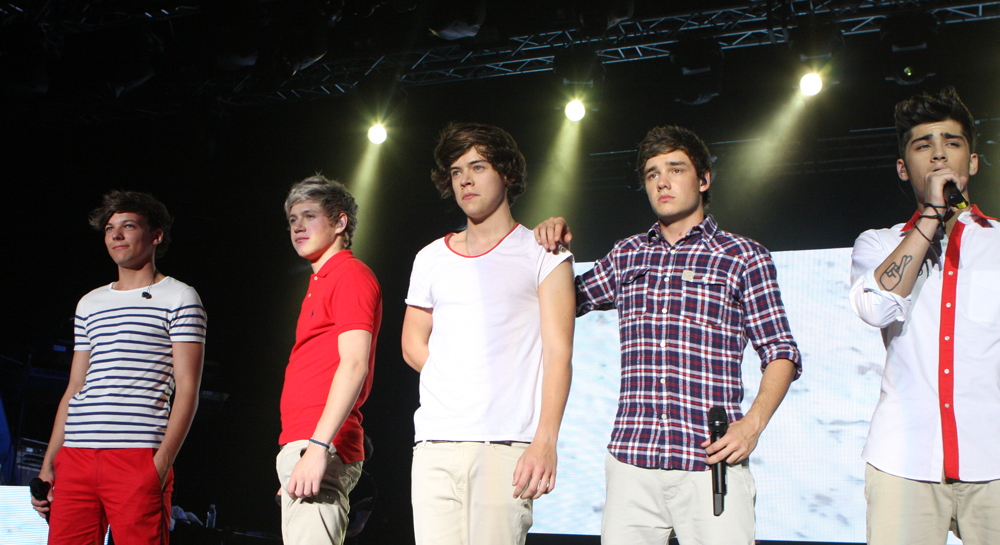
วันไดเรกชัน

| name = วันไดเรกชัน
| image = One Direction Sydney 4.jpg
| landscape = yes
| caption = วันไดเรกชันขณะแสดงในอัพออลไนต์ทัวร์ที่ซิดนีย์ ค.ศ. 2012 เรียงจากซ้ายไปขวา: ลูอิส ทอมลินสัน, ไนออล ฮอแรน, แฮร์รี สไตลส์, เลียม เพย์น และเซย์น แมลิก
| alias = วันดี (1D)
| origin = ลอนดอน ประเทศอังกฤษ
| discography = ผลงานเพลงของวันไดเรกชัน
| years_active = 2010–2016
| current_members = * แฮร์รี สไตลส์
* ไนออล ฮอแรน
* เลียม เพย์น
* ลูอิส ทอมลินสัน
| past_members = * เซย์น แมลิก
วันไดเรกชัน () เป็นวงบอยแบนด์จากอังกฤษ-ไอร์แลนด์ ก่อตั้ง ณ ลอนดอน ในปี ค.ศ. 2010 ประกอบไปด้วยสมาชิกจำนวน 4 คนคือ ไนออล ฮอแรน, เลียม เพย์น, แฮร์รี สไตลส์ และลูอีส ทอมลินสัน (ในอดีตมีสมาชิก 5 คน อีกหนึ่งคนคือ เซย์น แมลิก วันไดเรกชันเซ็นสัญญาให้กับค่ายเพลงของไซมอน โคเวลล์ที่ชื่อ ไซโคเรเคิดส์ (Syco Records) หลังจากเป็นผู้ชนะเลิศลำดับที่สามจากการประกวดแสดงความสามารถ เวทีรายการ ดิ เอกซ์ แฟกเตอร์ ซึ่งควบคุมการผลิตโดยไซมอน โคเวลล์อีกเช่นกัน ต่อมาพวกเขาได้เซ็นสัญญาให้กับค่ายในฝั่งอเมริกาเหนือที่ชื่อโคลัมเบียเรเคิดส์ (Columbia Records)
วันไดเรกชันเริ่มมีชื่อเสียงจากการปล่อยอัลบัมเปิดตัวที่ชื่อ "Up All Night" เมื่อต้นปี ค.ศ. 2012 ด้วยซิงเกิลยอดนิยม "What Makes You Beautiful" ทำให้อัลบัมติดชาร์ตอันดับสูงสุดทั่วโลกและทำให้พวกเขาถูกบันทึกในบันทึกสถิติโลกกินเนสส์ ที่สามารถเปิดตัวที่อันดับ 1 บนชาร์ต US บิลบอร์ด 200 ได้ ส่งผลให้วันไดเรกชันเป็นศิลปินกลุ่มสัญชาติอังกฤษกลุ่มแรกในประวัติศาสตร์ชาร์ตของสหรัฐที่อัลบัมแรกของเขาเปิดตัวที่อันดับ 1 ตามมาด้วยซิงเกิลเปิดตัวลำดับต่อมา "Live While We're Young" สตูดิโออัลบัมลำดับที่สองที่ชื่อ "เทคมีโฮม (อัลบั้มวันไดเรกชัน)|Take Me Home" มีแผนจะวางจำหน่ายในวันที่ 12 พฤศจิกายน ค.ศ. 2012 และในปี ค.ศ. จะมีทัวร์คอนเสิร์ตของพวกเขาตามมา ด้วยค่าตั๋วราคากว่า 15.7 ล้านดอลลาร์สหรัฐ สำหรับออสเตรเลียและนิวซีแลนด์ อัลบัมลำดับที่สามชื่อ "Midnight Memories" ปล่อยออกมาในวันที่ 25 พฤศจิกายน ค.ศ.2013 และตามมาด้วยทัวร์ Where We Are หากไม่นับการทำงานเพลงของพวกเขา วันไดเรกชันยังสนับสนุนงานกุศลและมูลนิธิต่างๆ มากมาย และยังสนับสนุนการโฆษณาให้กับการ์ตูนโปเกมอน โทรศัพท์มือถือโนเกีย บริษัทฮาร์เปอร์คอลลินส์ (HarperCollins) และบริษัทฮัสโบร (Hasbro) อีกด้วย
มีการบรรยายถึงวันไดเรกชันว่าเป็นการจุดประกายการกลับมาของแนวคิดศิลปินกลุ่มบอยแบนด์ และการสร้างปรากฏการณ์ British Invasion ในสหรัฐอเมริกา ตามที่ Nick Gatfield ประธานและผู้บริหารบริษัทโซนี่ มิวสิค เอ็นเตอร์เทนเมนท์ กล่าวไว้ว่า จนถึงเดือนมิถุนายน ค.ศ. 2012 เนื่องจากทำรายได้ได้ถึงหลักล้านในด้านงานเพลง การขายสินค้า และทัวร์ วันไดเรกชันได้ทำเงินให้กับเครือบริษัทธุรกิจยักษ์ใหญ่ถึง 50 ล้านดอลลาร์สหรัฐ จนถึงเดือนสิงหาคม ค.ศ. 2012 วันไดเรกชันได้ขายผลงานของตนเองถึง 12 ล้านเรคอร์ด นอกจากนี้วันไดเรกชันยังได้รางวัลมากมาย ได้แก่ รางวัลจากบริตอวอดส์ 1 รางวัล และรางวัลจาก เอ็มทีวีวิดีโอมิวสิกอะวอดส์ อีก 3 รางวัล เว็บไซต์ "เดอะฮัฟฟิงตันโพสต์" (The Huffington Post) ของอเมริกาประกาศว่าปี 2012 เป็น "ปีของวันไดเรกชัน" (The Year of One Direction)
ในวันที่ 25 เดือนมีนาคม ค.ศ. 2015 เซย์น แมลิก ประกาศแยกตัวออกจากวง Zayn Malik is leaving One Direction but group continues as four-piece โดยระบุข้อความผ่านหน้าเฟสบุ๊คของวงว่า...
"ชีวิตของผมกับการเป็นส่วนหนึ่งในวันไดเรกชันเป็นอะไรที่เกินกว่าผมจะจินตนาการได้ แต่หลังจากห้าปีที่ผ่านมา ผมรู้สึกว่าถึงเวลาที่ผมต้องไปเสียที ผมอยากจะขอโทษแฟน ๆ ที่ผมทำให้พวกคุณเสียใจ แต่ผมจำเป็นต้องทำในสิ่งที่ใจรู้สึก เพราะผมอยากเป็นเพียงผู้ชายอายุ 22 ธรรมดา ๆ คนหนึ่งที่สามารถผ่อนคลายใช้ชีวิตส่วนตัวโดยไม่มีไฟสปอตตามส่อง ผมรู้ว่าผมมีเพื่อนอีก 4 คนในชีวิตนี้ ทั้งลูอิส เลียม แฮร์รี ไนออล และผมรู้ว่าพวกเขาจะก้าวไปต่อเพื่อเป็นวงที่ดีที่สุดวงหนึ่งของโลกได้" "เซย์น มาลิก" ประกาศลาออกจากวง One Direction “เซย์น” ขอถอนตัวจาก One Direction กลับไปใช้ชีวิตปกติ
== สมาชิก ==
*ไนออล ฮอแรน (Niall Horan) (2010-2016)
*เลียม เพย์น (Liam Payne) (2010-2016)
*แฮร์รี สไตลส์ (Harry Styles) (2010-2016)
*ลูอี ทอมลินสัน (Louis Tomlinson) (2010-2016)
*เซย์น แมลิก (Zayn Malik) (2010-2015)
== ผลงาน ==
=== สตูดิโออัลบัม ===
* 2011 – "อัพออลไนต์"
* 2012 – "เทคมีโฮม (อัลบั้มวันไดเรกชัน)|เทคมีโฮม"
* 2013 – "มิดไนต์เมมโมรีส์"
* 2014 – "โฟร์ (อัลบั้มวันไดเรกชัน)|โฟร์"
* 2015 – "เมดอินดิเอเอ็ม"
== หมายหเตุ ==
== อ้างอิง ==
== แหล่งข้อมูลอื่น ==
*
*
*
* Management
หมวดหมู่:บอยแบนด์
หมวดหมู่:ศิลปินสังกัดโคลัมเบียเรเคิดส์
หมวดหมู่:กลุ่มดนตรีป็อปสัญชาติอังกฤษ
หมวดหมู่:วงกลุ่มสี่สัญชาติอังกฤษ
หมวดหมู่:กลุ่มดนตรีที่ก่อตั้งในปี พ.ศ. 2553
หมวดหมู่:ศิลปินสังกัดโซนี่ มิวสิค
หมวดหมู่:กลุ่มดนตรีป็อปร็อกสัญชาติอังกฤษ